Schiele Museum of Natural History

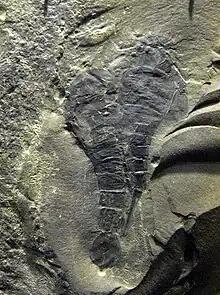

The museum's collections include one of the largest collections of Catawba Indian pottery in the world, the largest collection of mounted land animals in the Southeast, and several fossil and wildlife displays. Several exhibits feature both taxidermied and live animals, such as farm animals, reptiles, and an opposum. Many of these animals are sourced from animal rehabilitation centers.